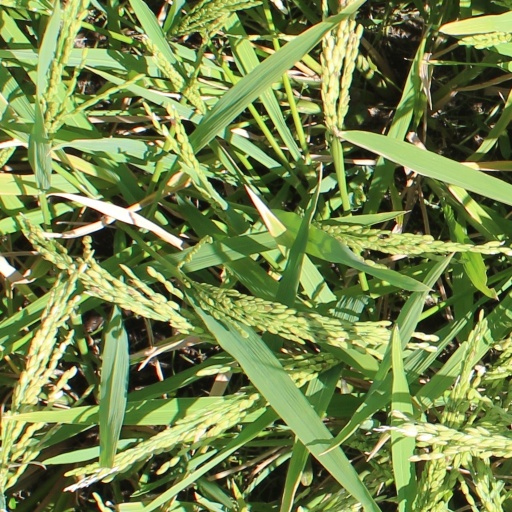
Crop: rice